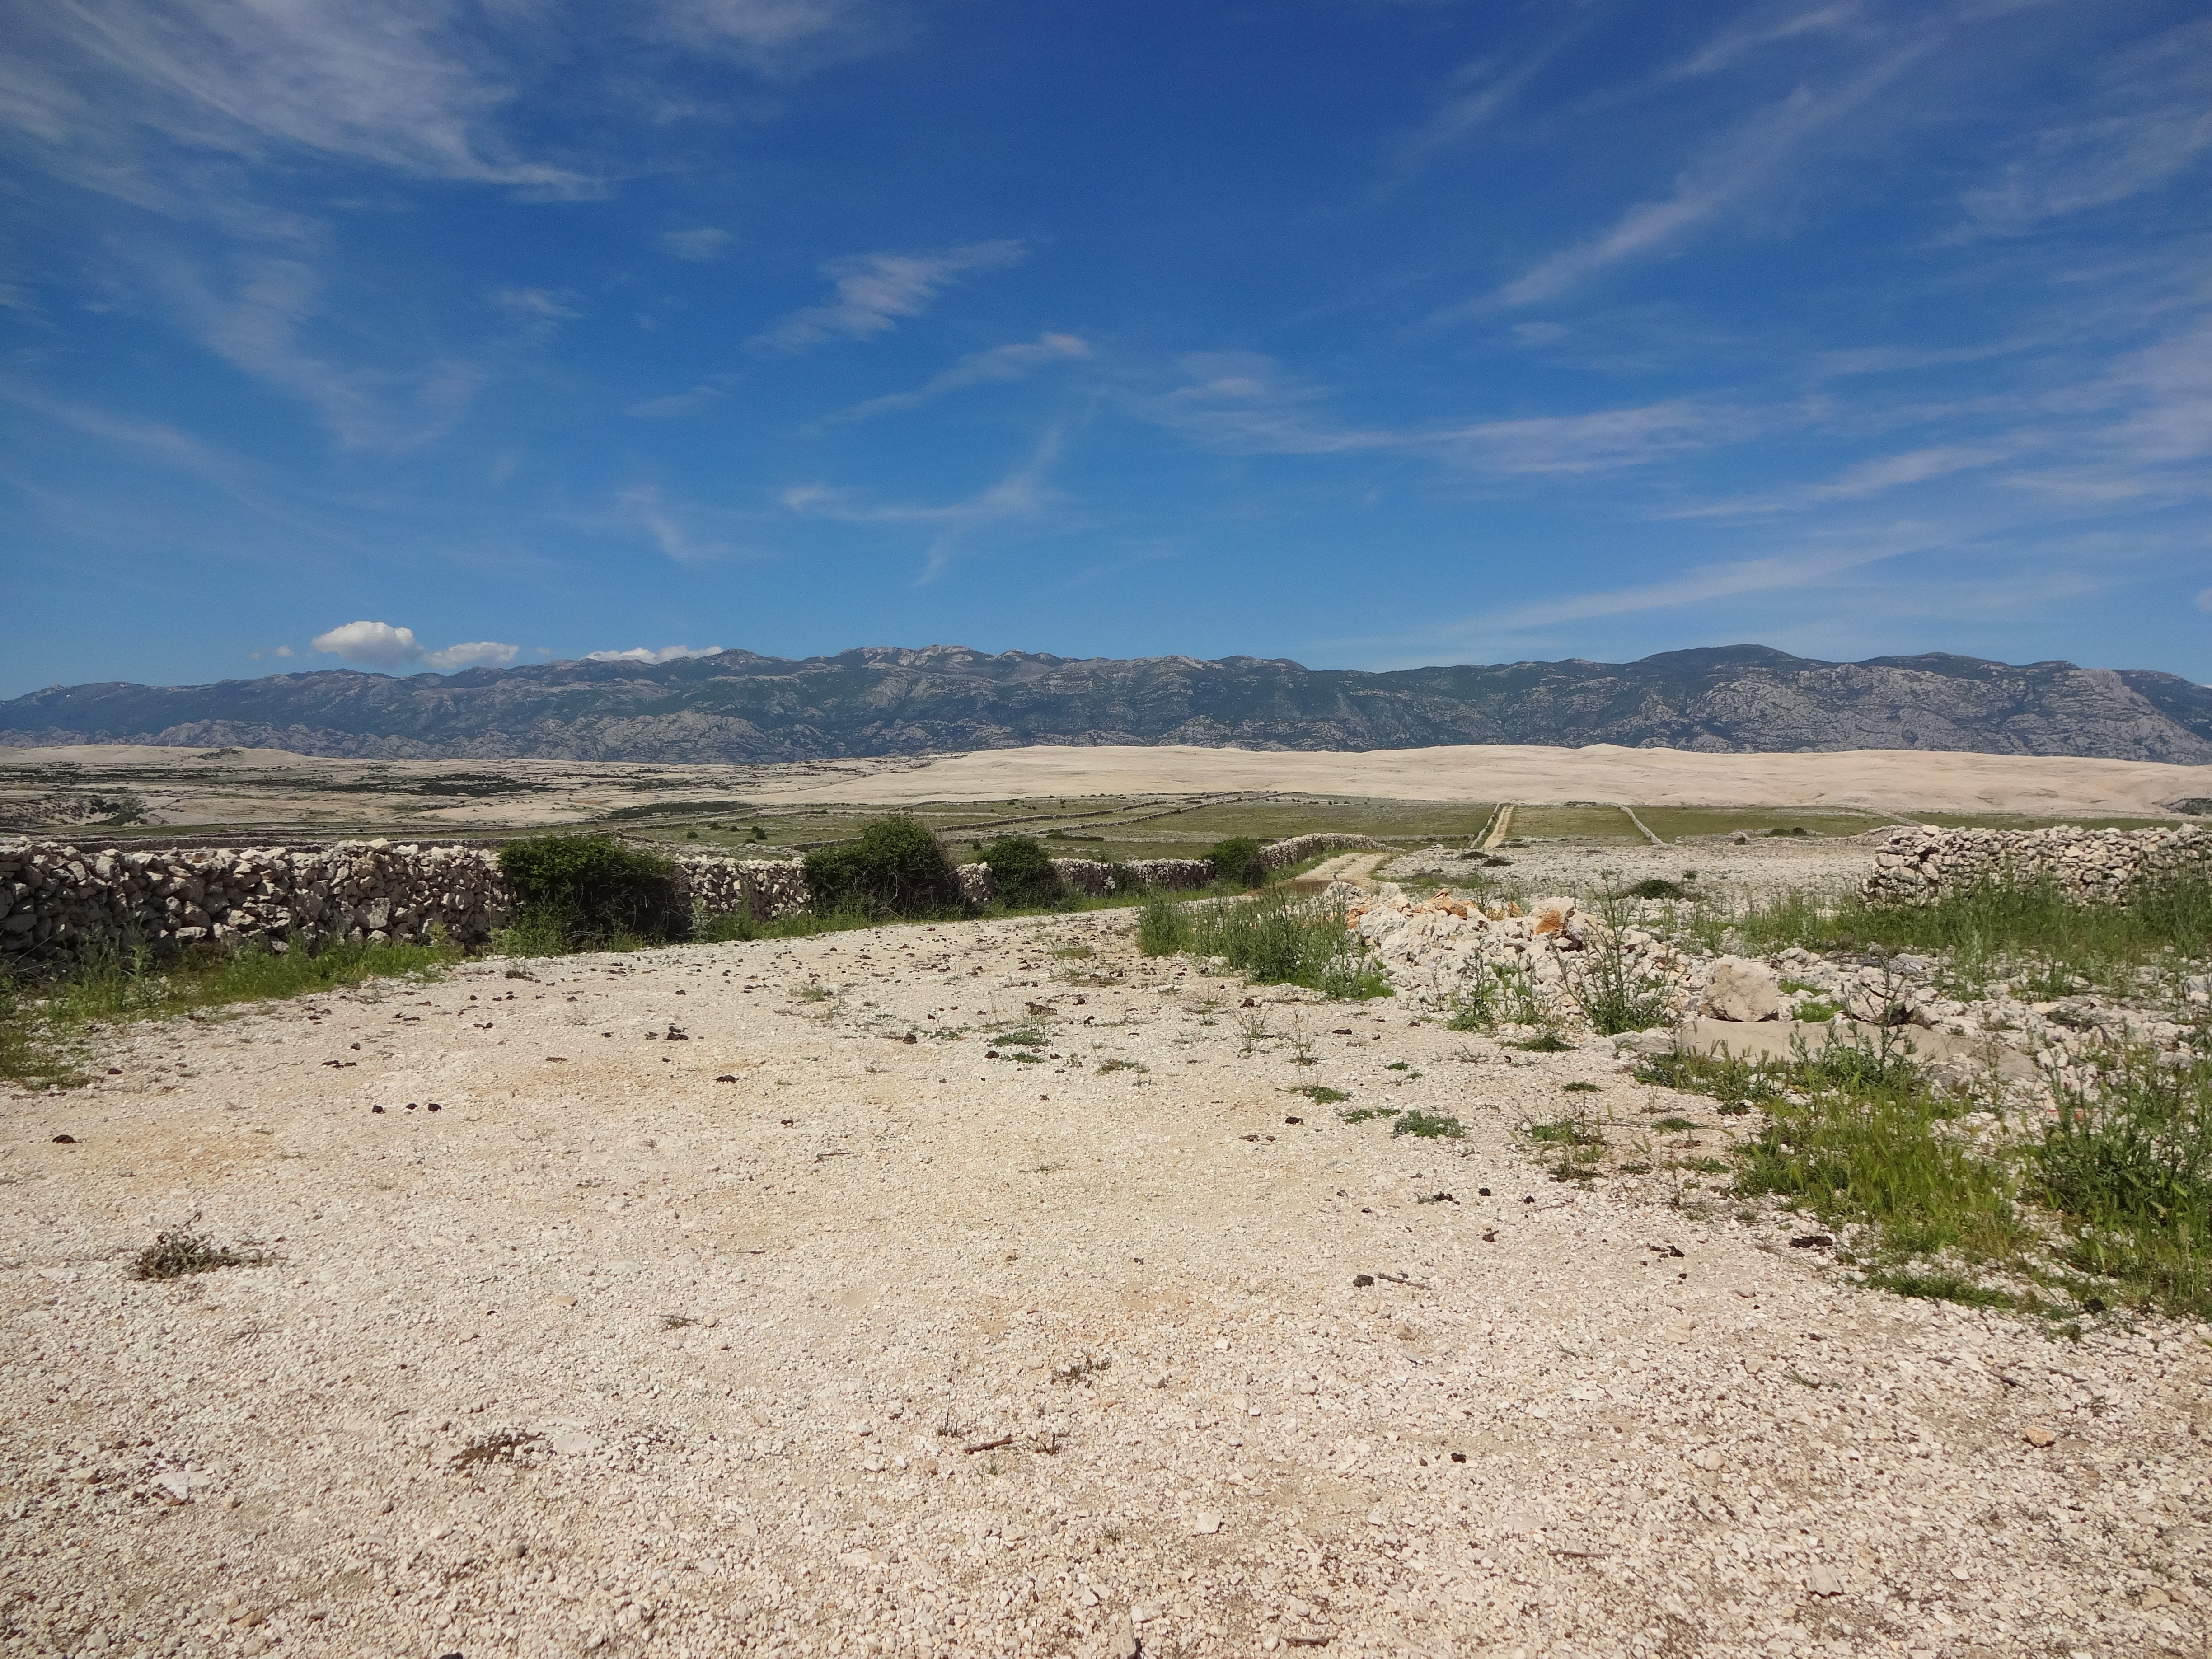
landscape, wilderness, mountain, trail, prairie, hill, desert, valley, mediterranean, soil, rocky, lonely, plain, croatia, geology, badlands, plateau, wide, habitat, ecosystem, wadi, steppe, landform, steinig, karg, natural environment, geographical feature, aeolian landform